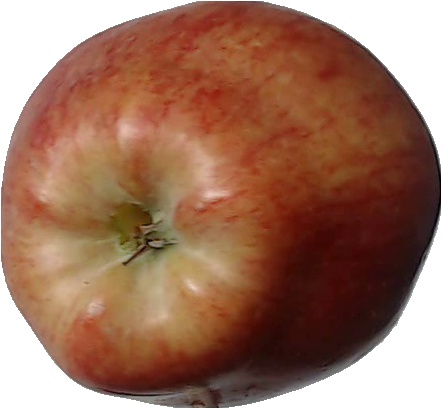
Label: apple_red_1